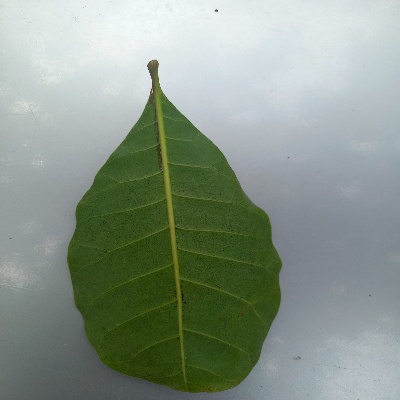
Crop: Cashew
Condition: healthy